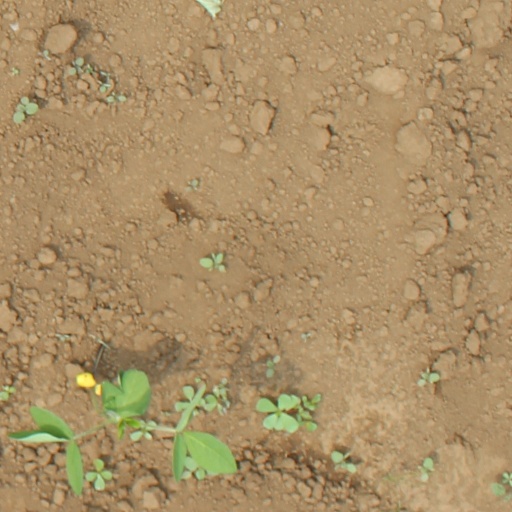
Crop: soybean